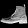
Label: Ankle boot